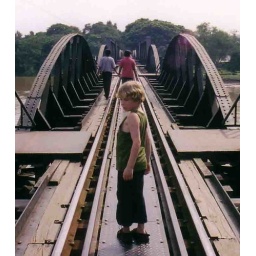
Dominic walks across teh bridge over the river Kwai, Kanchanaburi, Thailand 2005